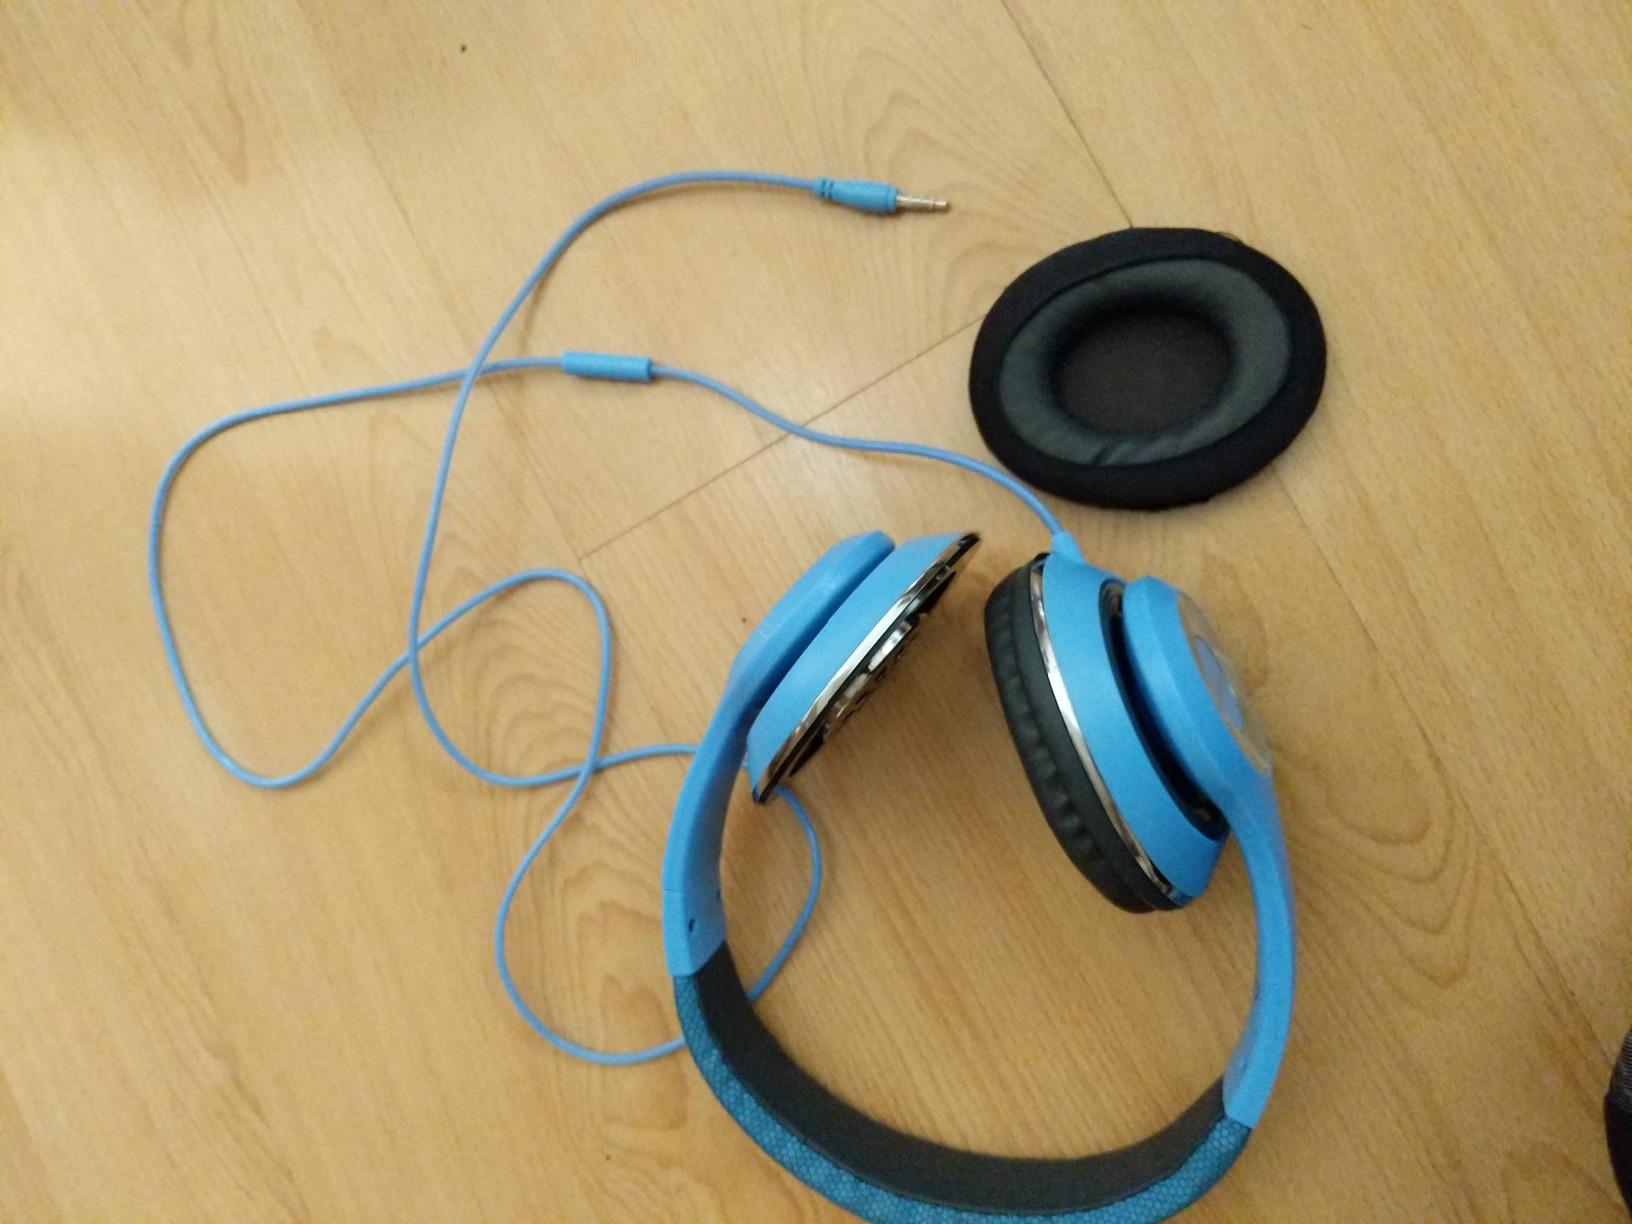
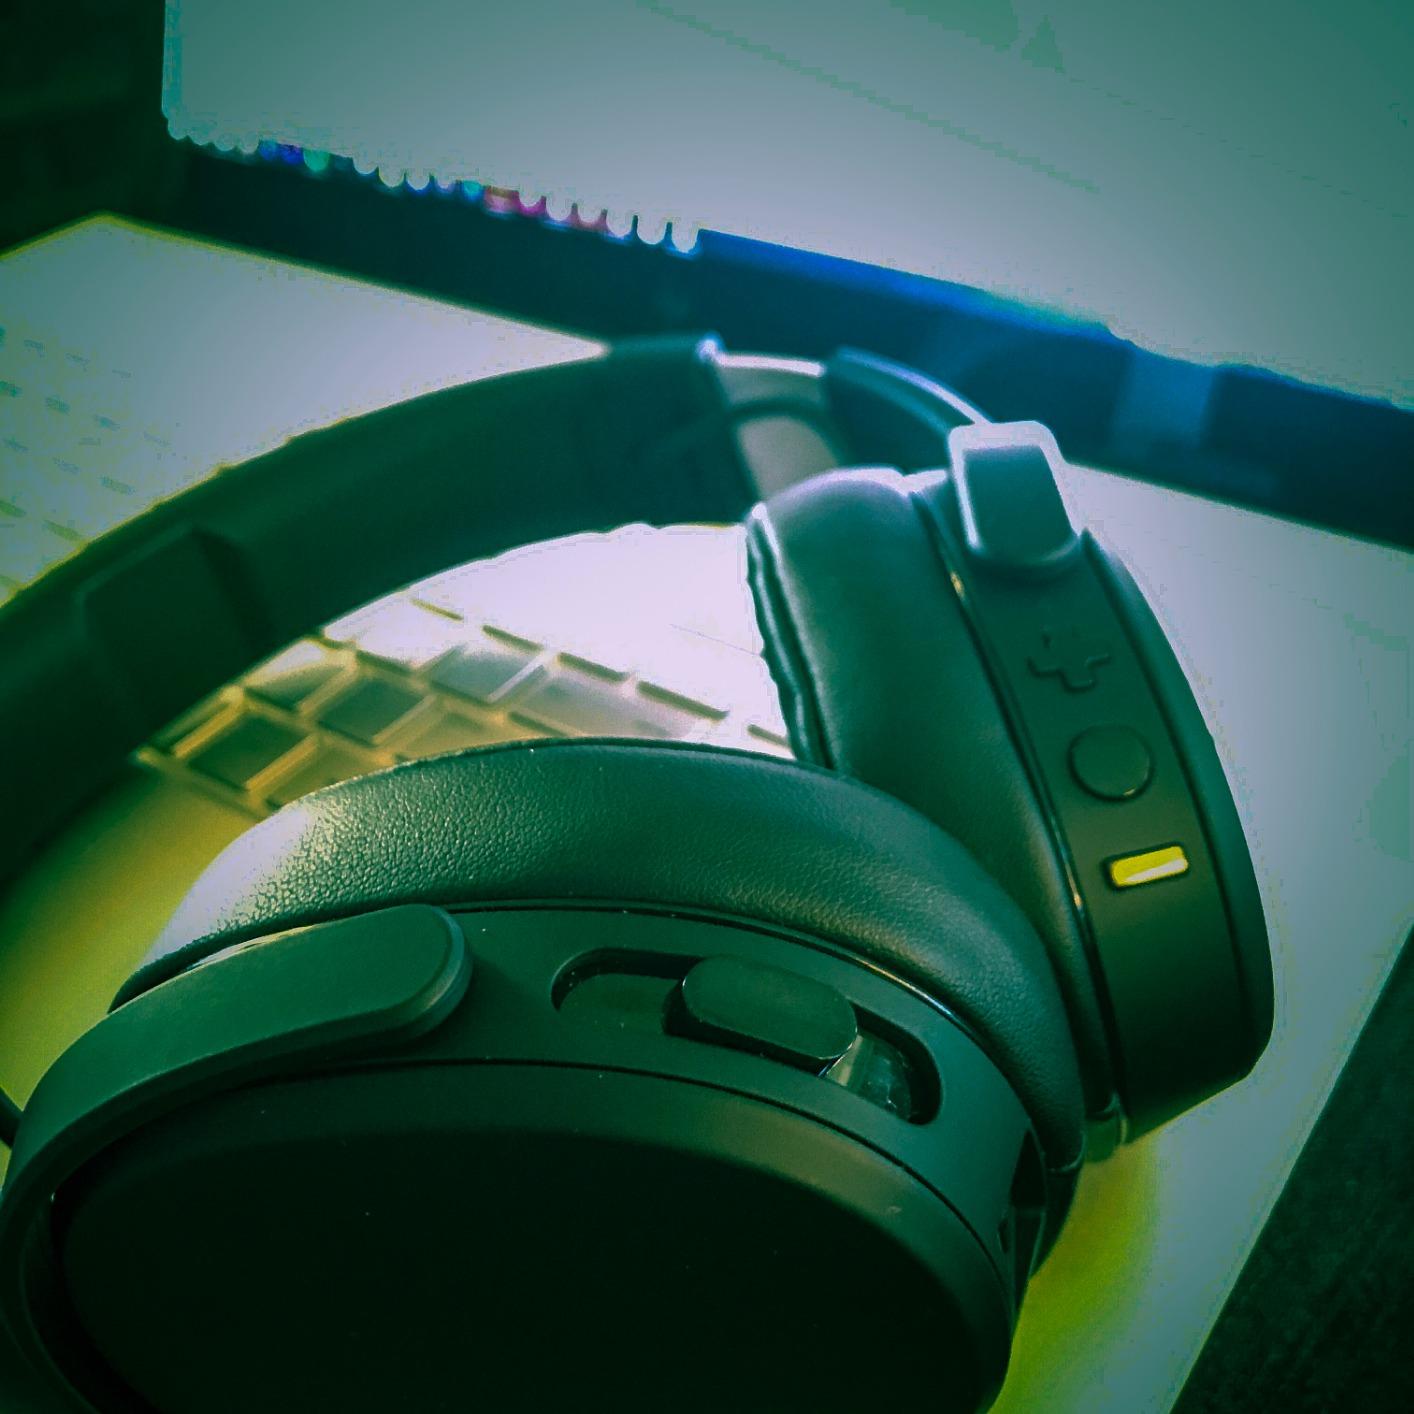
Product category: headphones
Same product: no